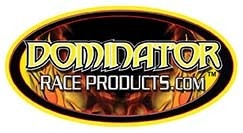
Dominator Catalog 2016
Catalog - Dominator - Each
Brand: Dominator Race Body
Category: Vehicles & Parts > Vehicles > Motor Vehicles > Motor Sports Vehicles > Race Cars